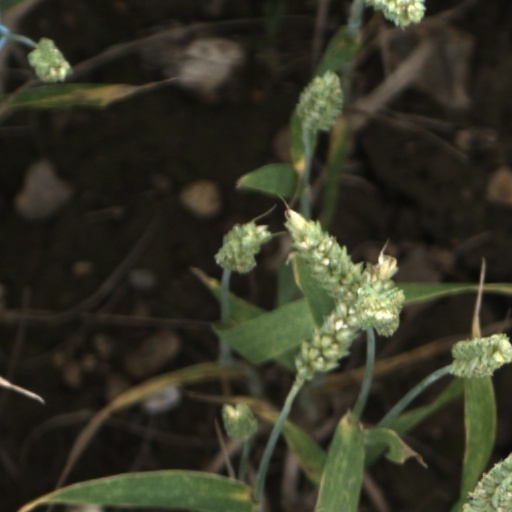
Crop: wheat